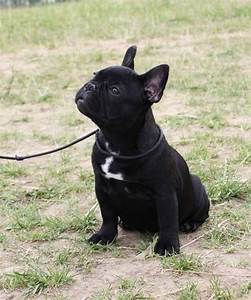
Label: dog